John Bellew, 1st Baron Bellew of Duleek

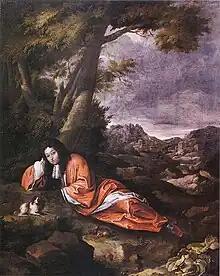
A portrait by Garret Morphy, thought to be of Lord Bellew of Duleek

John Bellew, 1st Baron Bellew of Duleek (died 12 January 1692) was an Irish Jacobite soldier and politician.